Leeuwin Current

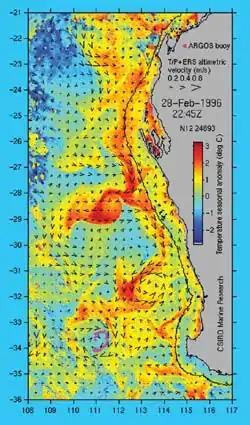
Data from two satellite instruments is used in constructing this image of the Leeuwin Current.

The Leeuwin Current is a warm ocean current which flows southwards near the western coast of Australia. It rounds Cape Leeuwin to enter the waters south of Australia where its influence extends as far as Tasmania.